Mary Augusta Ward

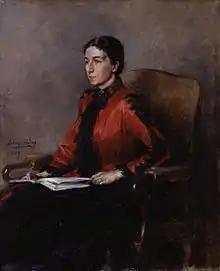
Mary Augusta Ward, by Julian Russell Story, 1889

Ward began her career writing articles for "Macmillan's Magazine" while working on a book for children that was published in 1881 under the title "Milly and Olly". This was followed in 1884 by a more ambitious, though slight, study of modern life, "Miss Bretherton", the story of an actress. Ward's novels contained strong religious subject matter relevant to Victorian values she herself practised. Her popularity spread beyond Great Britain to the United States. Her book "Lady Rose's Daughter" was the best-selling novel in the United States in 1903, as was "The Marriage of William Ashe" in 1905. Ward's most popular novel by far was the religious "novel with a purpose" "Robert Elsmere", which portrayed the emotional conflict between the young pastor Elsmere and his wife, whose over-narrow orthodoxy brings her religious faith and their mutual love to a terrible impasse; but it was the detailed discussion of the "higher criticism" of the day, and its influence on Christian belief, rather than its power as a piece of dramatic fiction, that gave the book its exceptional vogue. It started, as no academic work could have done, a popular discussion on historic and essential Christianity.